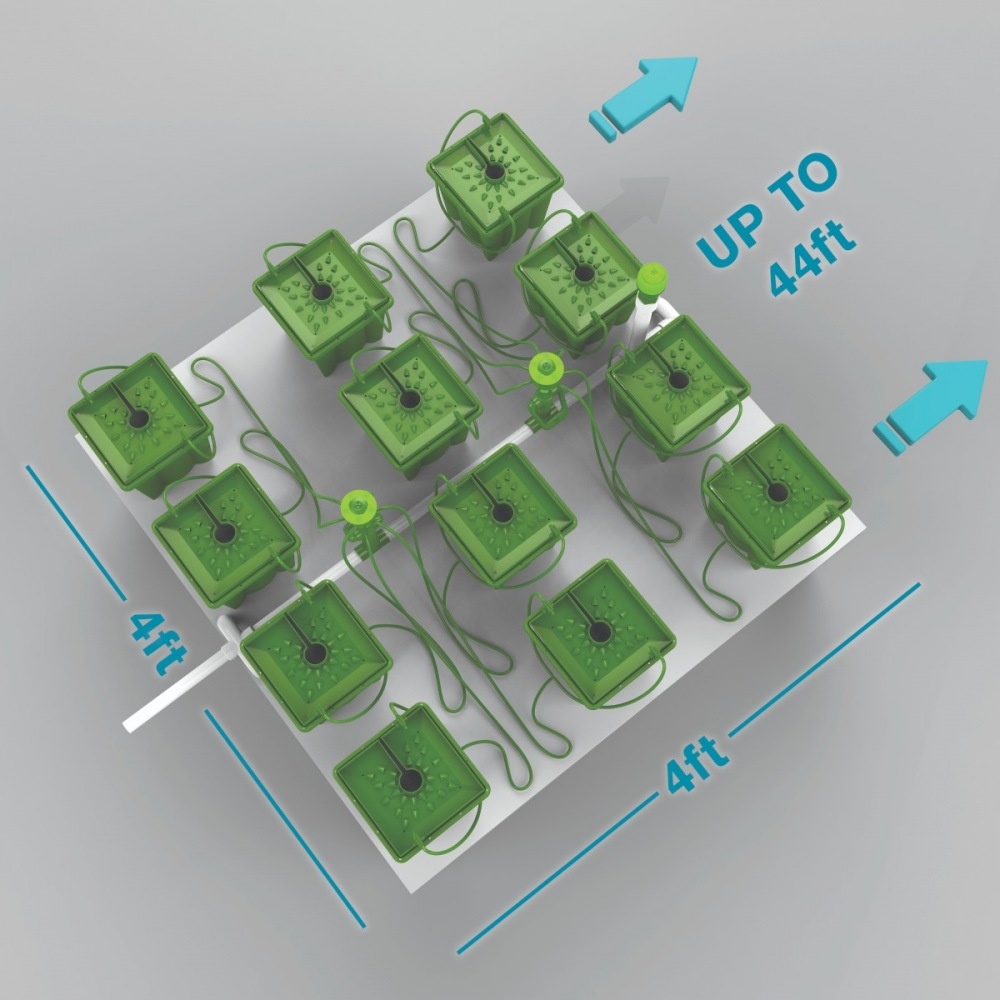
12 PLANTS PER 4'X4' - 2 GALLON POTPRO W/ BUBBLER/FLORACAP IRRIGATION  (4'x28')
Included in your Bundle: 84 x PotPro™ | 8" Tall (2 Gallon) 84 x FloraCap® 2.0 | 8" 7 x Flora Tube 1/4" OD | 100' 14 x Flora Clip 2.0 (12pk) 1 x Barbed T 11 x QDPS Multi Flow | 1" T 1 x Air Bleed Valve 2.0 (Single Unit)
Brand: Floraflex
Category: Home & Garden > Lawn & Garden > Gardening > Hydroponics > Hydroponic Systems > Drip Systems